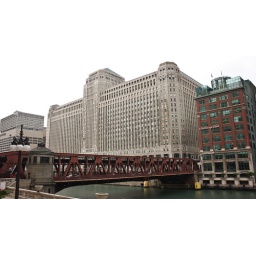
One of the largest office buildings in the world.